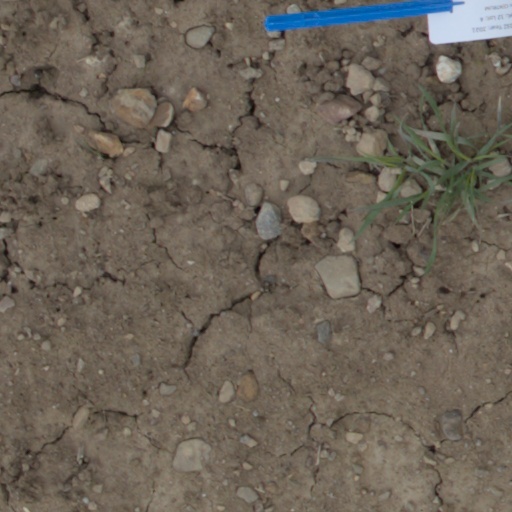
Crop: wheat